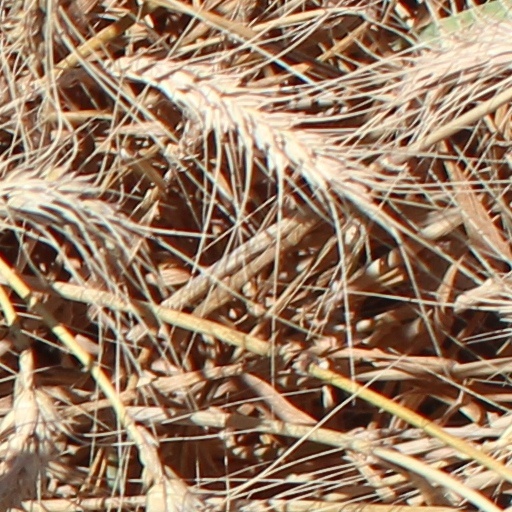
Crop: wheat